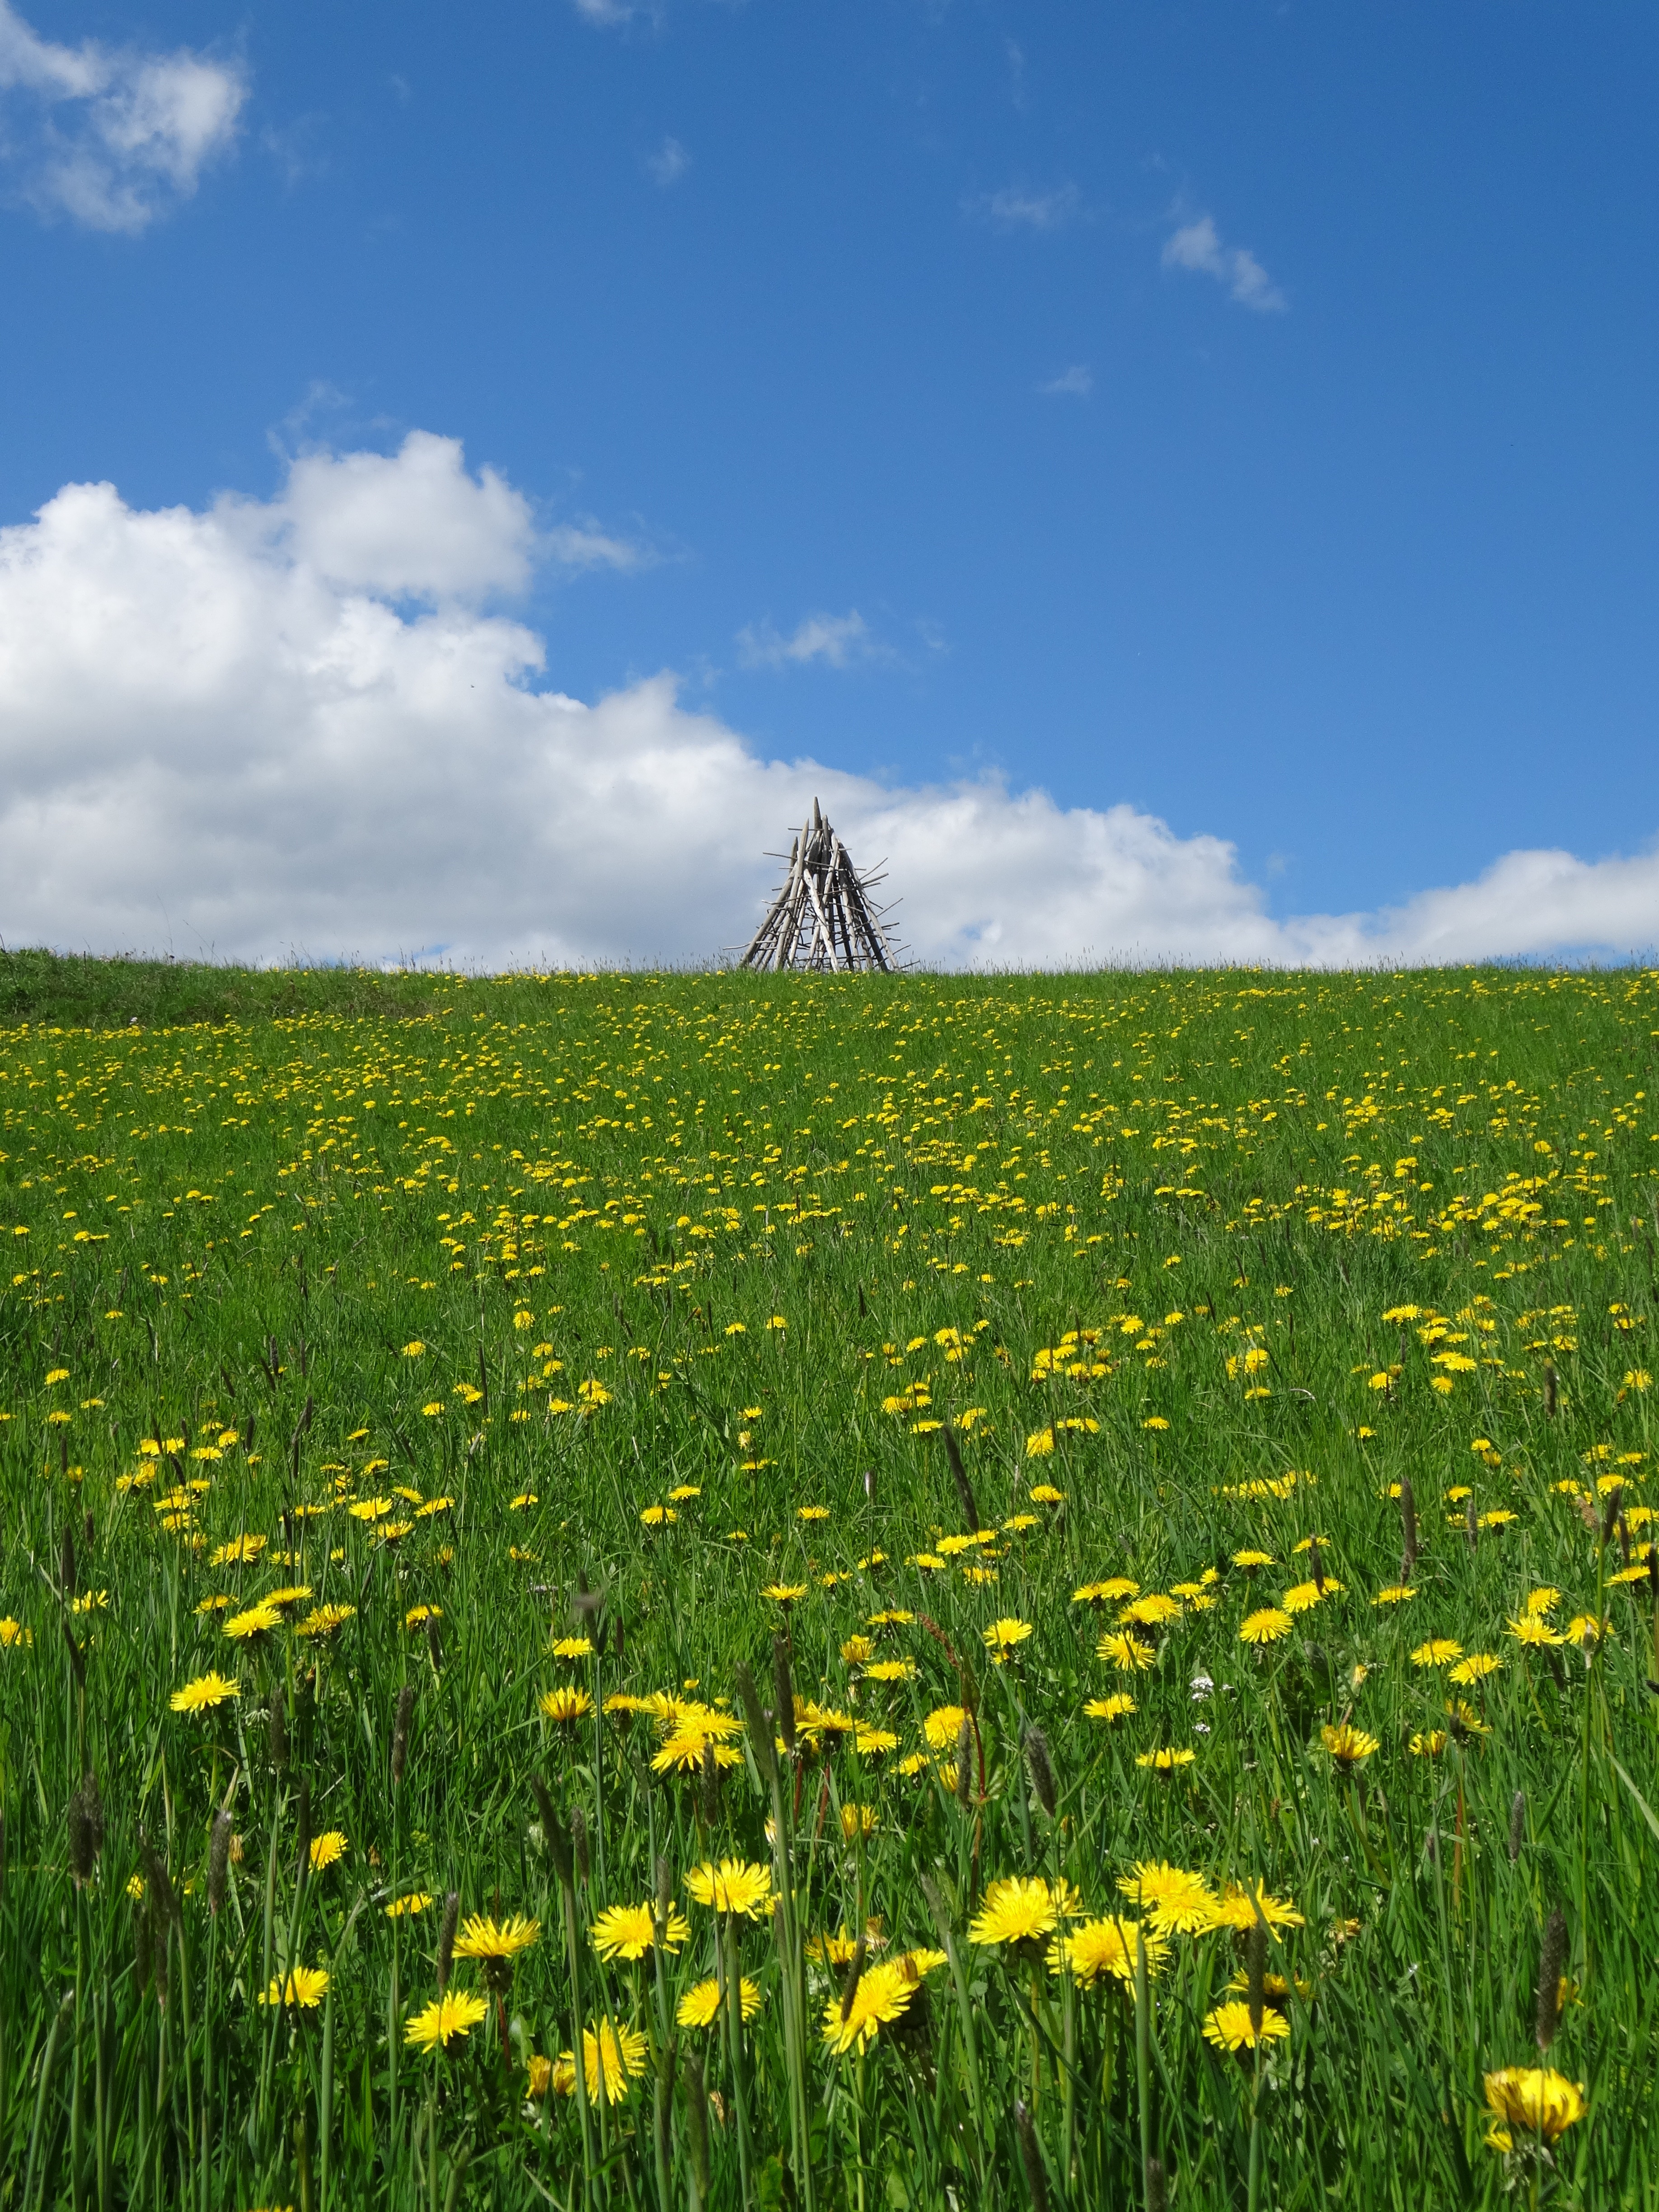
landscape, nature, grass, horizon, plant, sky, field, meadow, prairie, sunlight, hill, flower, spring, green, pasture, agriculture, tourism, plain, wildflower, mountains, grassland, poland, wetland, plateau, habitat, ecosystem, tatry, steppe, peace of mind, hiking trails, rural area, flowering plant, natural environment, geographical feature, grass family, land plant